Emily Chalker

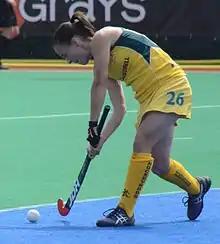
Chalker in 2013

Emily Chalker (née Smith; born 28 July 1992) is an Australian field hockey player. She has been selected to represent Australia in field hockey at the 2012, 2016 and 2020 Summer Olympics along with other competitions.